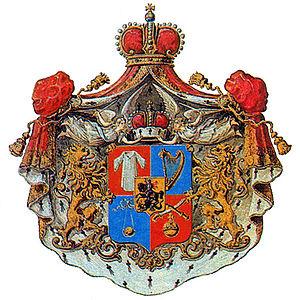
Georges XII, fils et successeur d'Héraclius II, de la dynastie des Bagratides, est le dernier monarque du royaume de Kartl-Kakhétie en Géorgie orientale.
Pierre Petrovitch Bagration-Gruzinsky, dit Pierre II de Géorgie, est un poète géorgien et un grand artiste de la RSS de Géorgie.
Il existe plusieurs Bagratides du nom de Bagration :